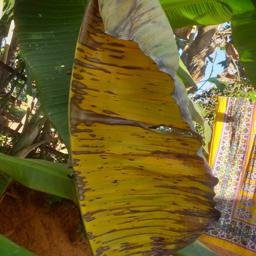
Label: MALBHOG LEAF